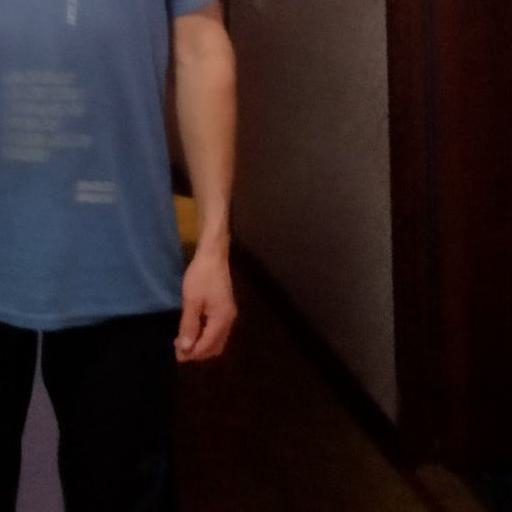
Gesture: no_gesture